Maverick Stadium

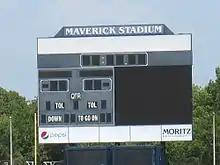
Maverick Stadium's scoreboard located in the north end zone.

The team would do a better job defending their home turf in the following years as they compiled a record of 16–11 following the 1980 season, for a total Maverick Stadium home record of 17–16. In 1981, UTA went 4–1 there on their way to winning their final Southland Conference championship. It was also their last year participating at the NCAA's highest level of football, then known as Division I-A, as the NCAA would reclassify UTA and almost the entire Southland Conference as Division I-AA